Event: Nepal Earthquake
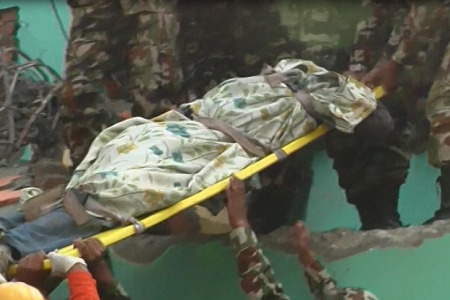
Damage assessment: damage